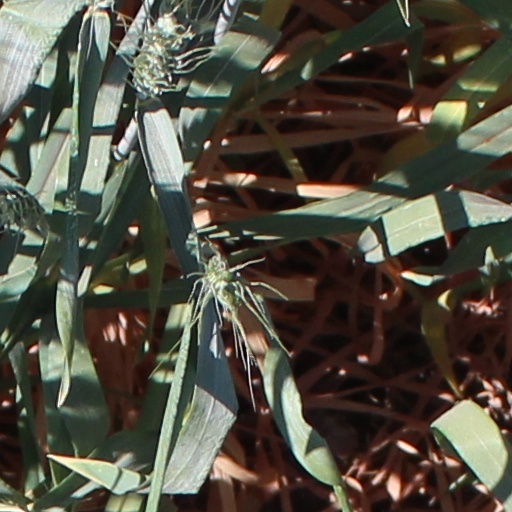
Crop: wheat